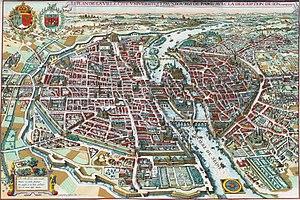
Le plan de Mérian est un plan de Paris ""vu d'oiseau""."
Cet article recense les plans de Paris, en France.
Le plan de Mérian est un plan « vu d'oiseau » de Paris, en direction de l'est, avec perspective, datant de 1615. Il a été composé sur deux feuilles de 51 cm sur 38 cm chaque, par le graveur suisse Matthäus Merian.
Aux XVIᵉ et XVIIᵉ siècles, mais aussi dans les siècles précédents, les mauvais-garçons étaient des bandes armées, souvent des brigands, des mercenaires, lansquenets et reîtres démobilisés qui terrorisaient les villes et les campagnes.
Le Dictionnaire historique des rues de Paris, fruit de nombreuses années de travail de l'historien spécialiste de Paris, Jacques Hillairet, recense et présente l'historique de 5 334 rues de la ville en deux volumes et 2 343 illustrations.